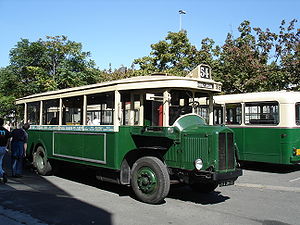
Renault TN
Renault TN var en serie af bybusser fra Renault Bus fremstillet i årene 1932 til 1969 i forskellige versioner. Motorprogrammet omfattede en benzinmotor på 7980 cm³ med 67 hk og en dieselmotor på 5600 cm³ med 90 hk.